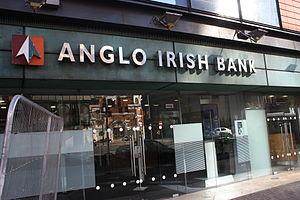
L'Anglo Irish Bank Corporation était une banque irlandaise dont le siège se trouvait à Dublin. Elle faisait surtout affaire avec les entreprises, mais offrait aussi des services de gestion de fortune. Elle était présente en Autriche, en Suisse, au Royaume-Uni et aux États-Unis. Elle avait dégagé un bénéfice de 1,2 milliard € pendant l'année financière de septembre 2006 à septembre 2007.